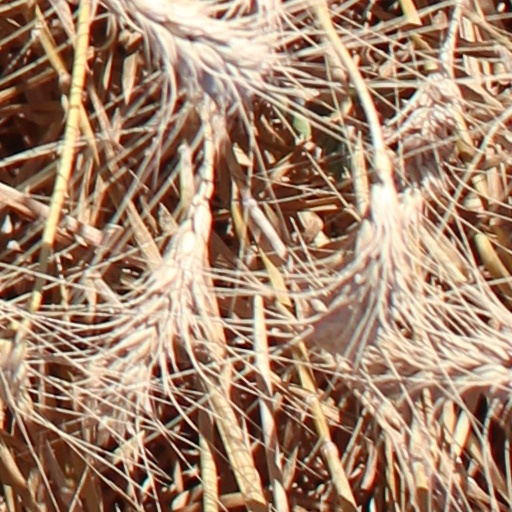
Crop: wheat